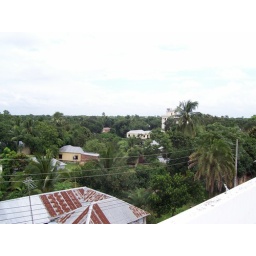
Taken from the PC office roof in Gazipur